Alfred Ploetz

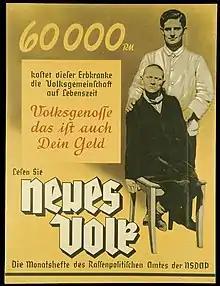
This poster (from around 1938) reads: " is what this person suffering from a hereditary defect costs the People's community during his lifetime. Fellow citizen, that is your money too. Read '[A] New People', the monthly magazine of the Bureau for Race Politics of the NSDAP."

In 1930 he was made an honorary doctor of the University of Munich and became a supporter of the Nazi Party, which was elected to power in 1933. Ploetz wrote in April that year that he believed that Hitler would bring racial hygiene from its previous marginality into the mainstream. In 1933, Reich Interior Minister Wilhelm Frick established an "expert advisory committee for population and racial policy", which included Ploetz, Fritz Lenz, Ernst Rüdin and Hans F.K. Günther. The expert advisory committee had the task of advising the Nazis on the implementation and enforcement of legislation regarding racial and eugenic issues. In 1936, Hitler appointed Ploetz to a professorship.